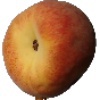
Label: Peach 1